People's Republic of Korea

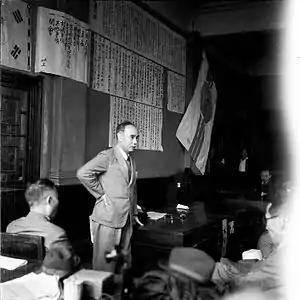
Associate Chairman Lyuh Woon-hyung giving a speech at a YMCA in Gyeongseong (16 August 1945)

The PRK has great significance in that it is the first Korean political organization to implement local autonomy, in the form of the people's committees. By the end of August, more than 140 committees were established nationwide in response to the support of the people. Later it was nominally nominate Syngman Rhee as PRK's leader, Kim Ku and Kim Kyu-sik were also invited to join the cabinet, but all of them refused.